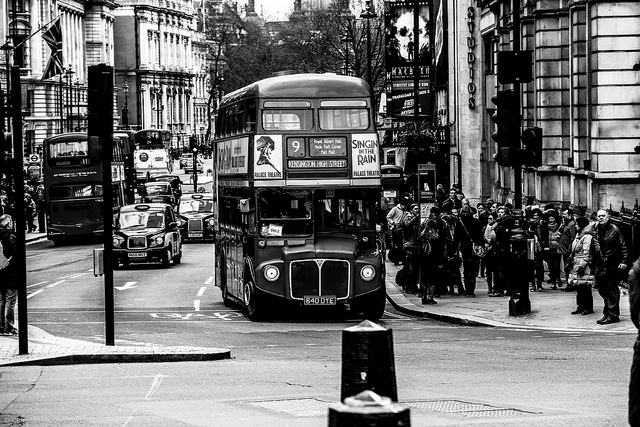
A double decker bus driving through the town.

A crowd of people are on the sidewalk looking at a double decker bus.

a double decker bus that is by a crowd of people

a double decker bus rides through london happily

A vintage double dekcer bus on a city road.